History of Valais

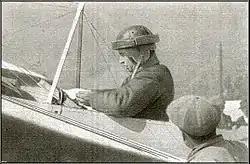
Géo Chavez on his Bleriot in Brig-Glis, September 23rd, 1910.

In 1910, Géo Chavez became the first aviator to cross the Alps by air, flying from Brig to Domodossola over the Simplon Pass, but dying just a few metres from his landing point.